Roxy Theatre, Parramatta

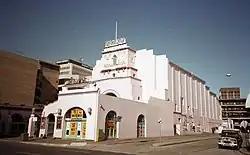
The Roxy Theatre in 1993, while still a working cinema

Roxy Theatre is a heritage-listed former theatre at 65–69 George Street, Parramatta, City of Parramatta, New South Wales, Australia. It was designed by Moore & Dyer in association with Herbert & Wilson. It is also known as Roxy Spanish Theatre, Hoyts Roxy Centre, Village Roxy 3 and The Roxy. It was added to the New South Wales State Heritage Register on 2 April 1999.